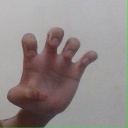
अक्षर: झ